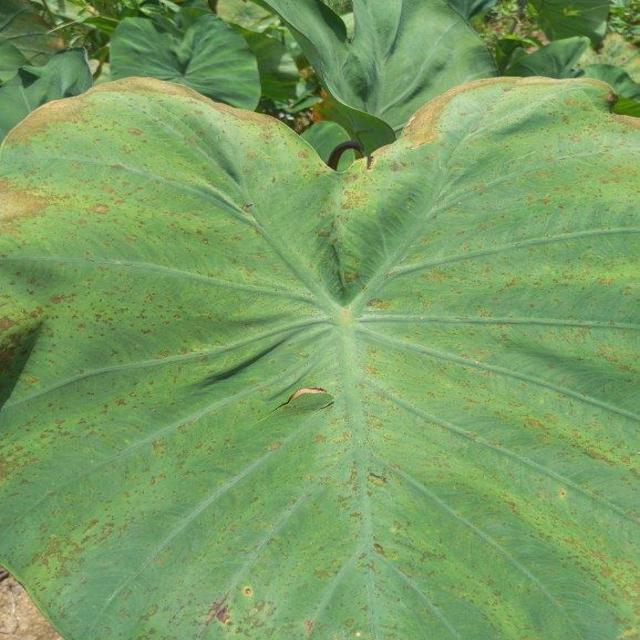
Label: Mid_Blight